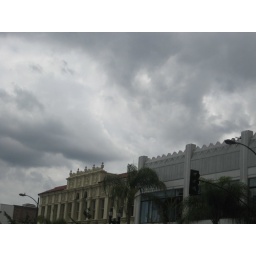
Dramatic clouds in Pasadena, CA.The architecture of the buildings with the clouds captured my attention.